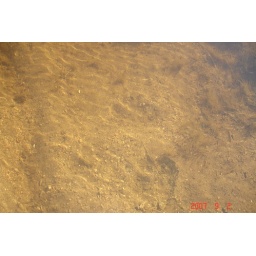
Clear prints in the water at the lake where Dave caught the sunfish